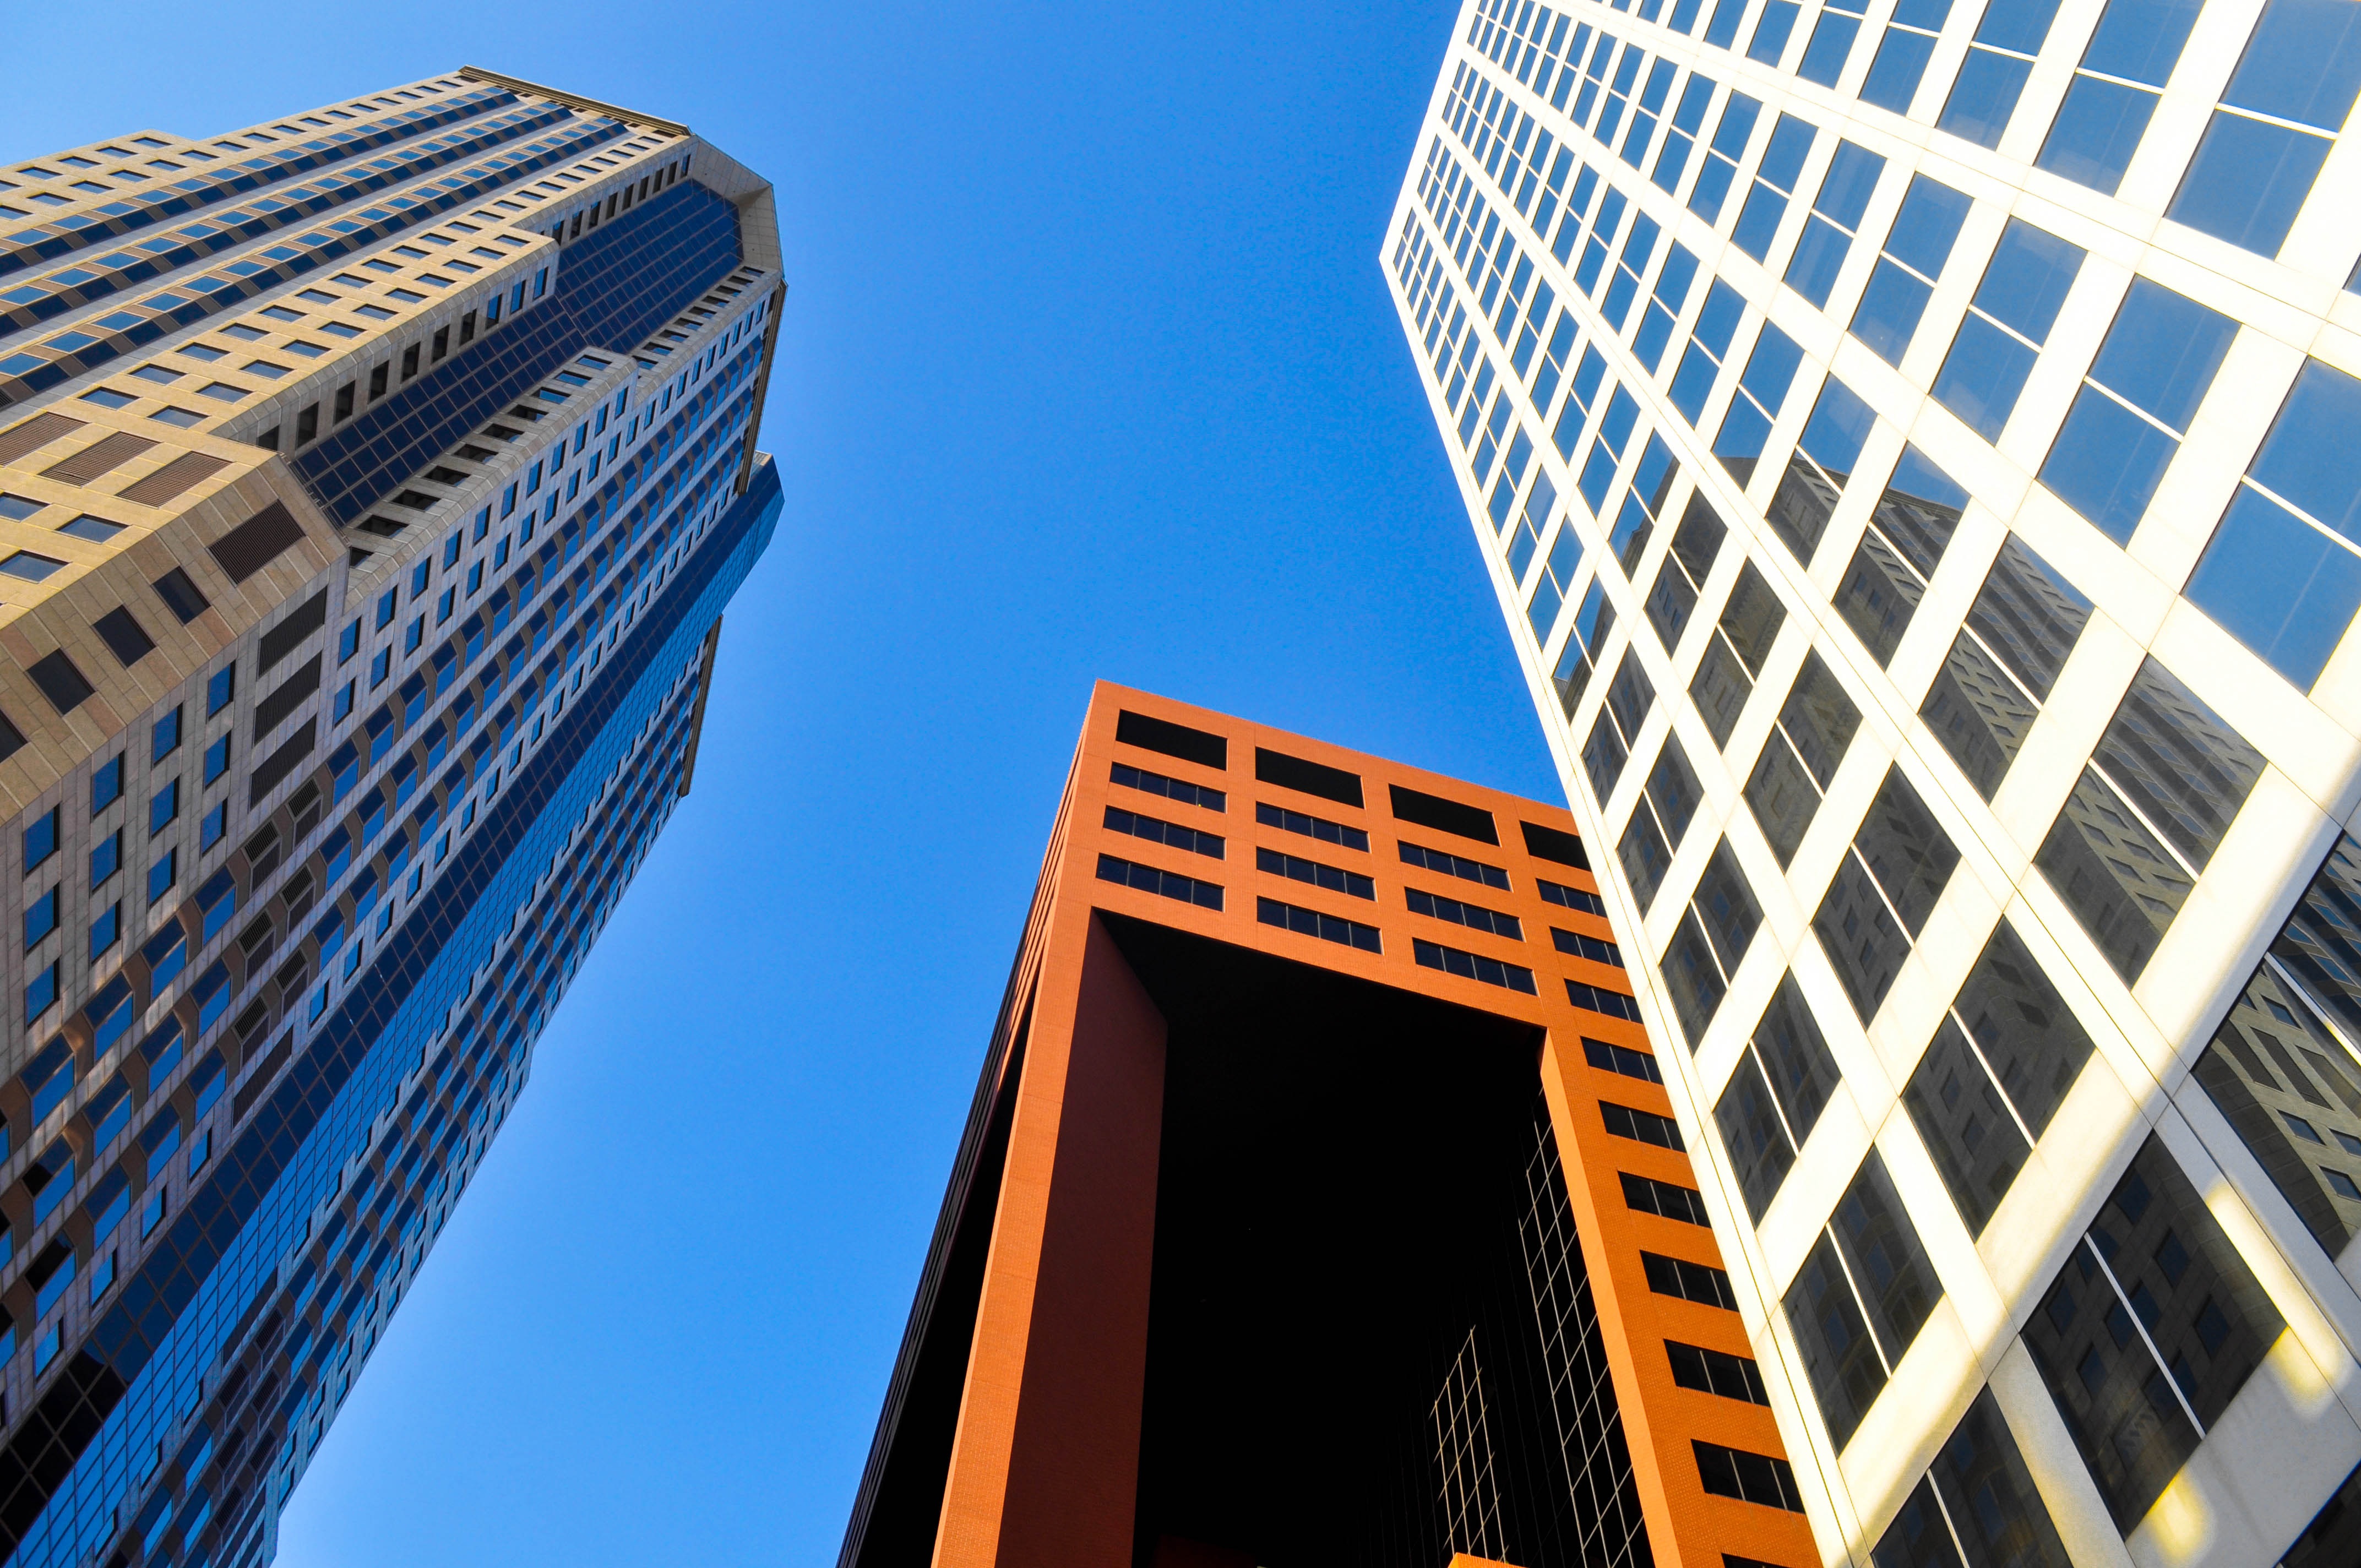
architecture, sky, skyline, window, glass, building, city, skyscraper, urban, cityscape, downtown, construction, line, tower, usa, landmark, facade, blue, modern, tower block, tall building, metropolis, urban area, human settlement, metropolitan area